4-6-4

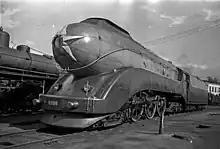
2-3-2V

Six tank locomotives, designed by SAR Chief Mechanical Engineer D.A. Hendrie and built by Nasmyth, Wilson & Company, were introduced on the SAR in 1915. Designated Class J, they had Walschaerts valve gear and Belpaire fireboxes and used saturated steam. Acquired to cope with increasing traffic on the Natal South Coast, but unable to handle the rapidly increasing loads due to their small proportions, they soon ended up being employed as shunting engines in the Durban harbour, at Mossel Bay and in the Cape Midlands, until they were withdrawn from service by 1957.